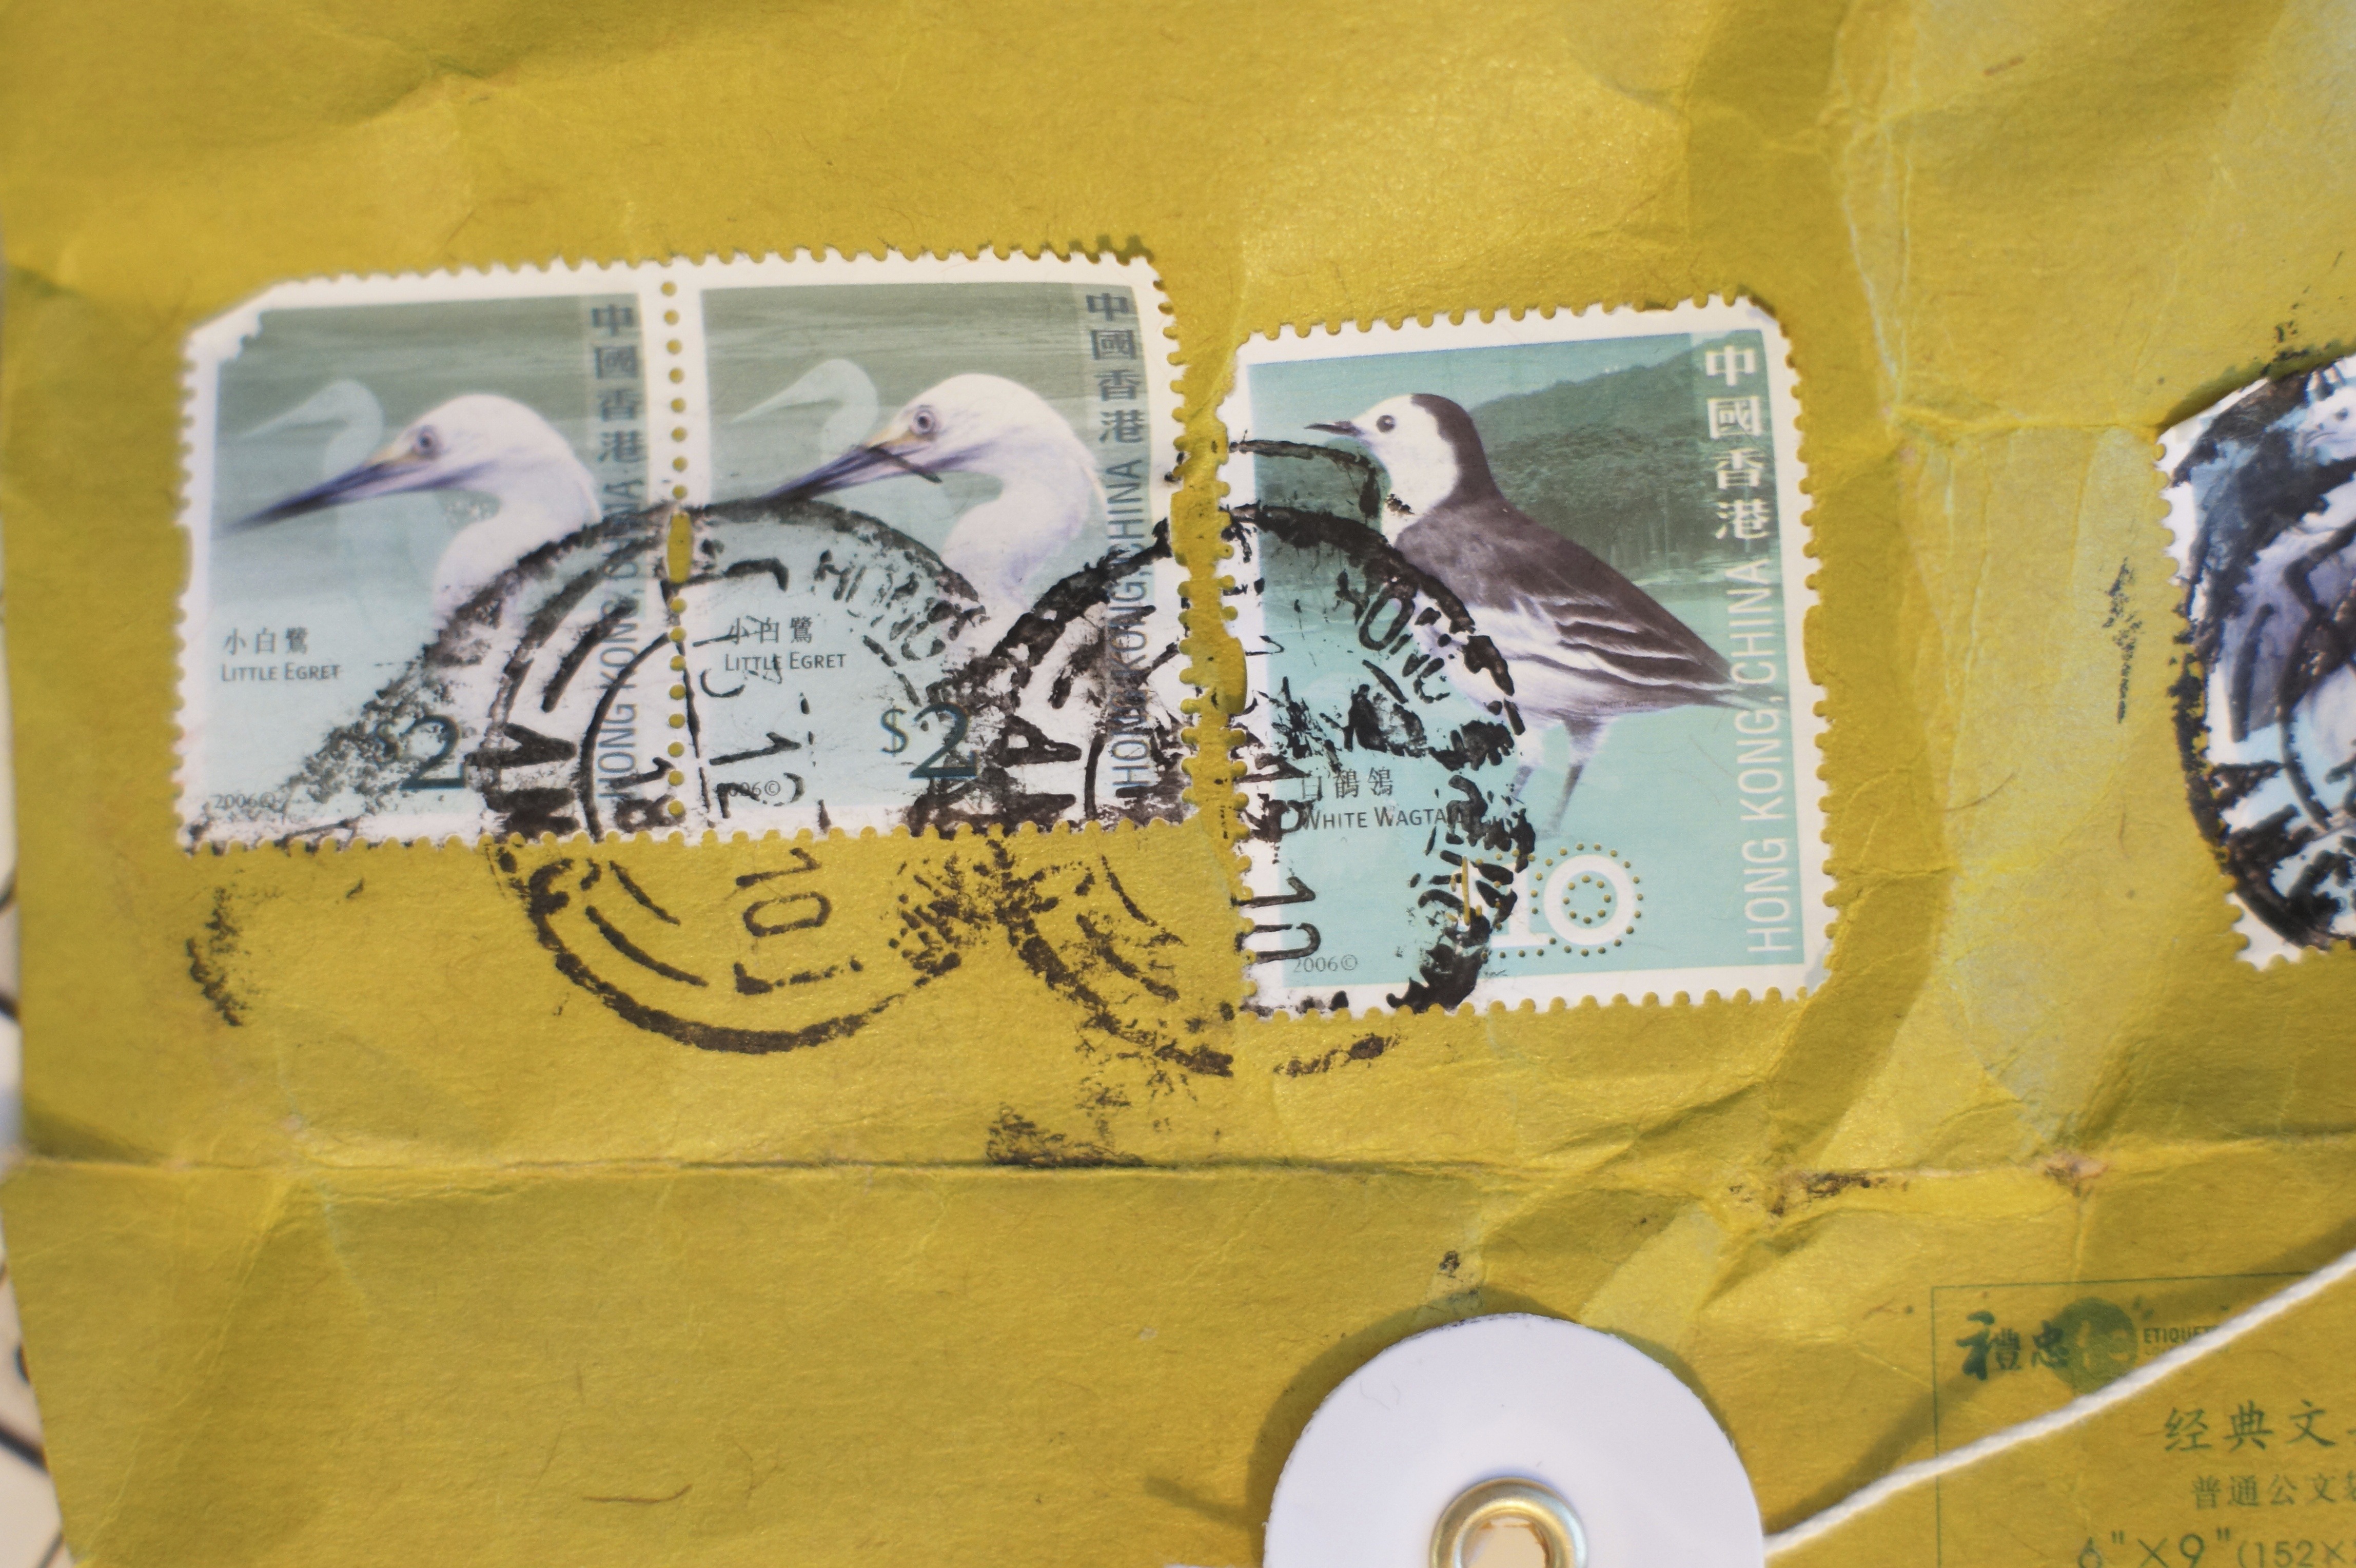
letter, stamp, color, macro, yellow, graffiti, envelope, mail, art, sketch, drawing, stamps, postage, stamped